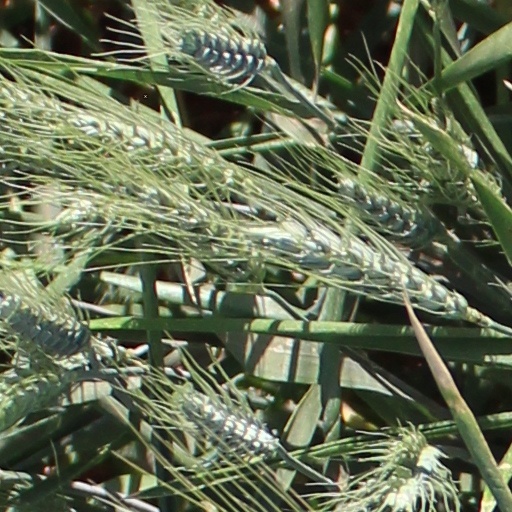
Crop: wheat